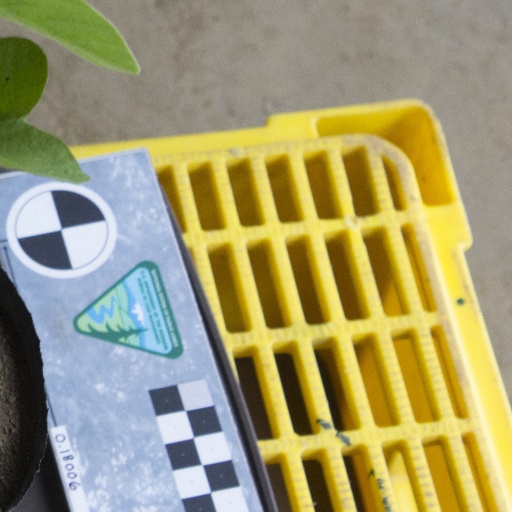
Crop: soybean